List of automobiles known for negative reception

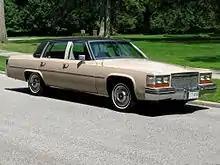
A Cadillac Sedan DeVille, one of the models offered with the V8-6-4 engine.

For the 1981 model year only, Cadillac offered a feature on its V8 engine called the V8-6-4. On this engine, up to four cylinders could be deactivated while cruising to save fuel. However, the system suffered from numerous drivability issues as the computer technology at the time could not deactivate/reactivate the cylinders fast enough. Many owners got fed up with the engine's poor performance and had the system disabled by mechanics. Including the engine in "Automotive Atrocities! The Cars We Love to Hate", Eric Peters called the V8-6-4 "one of the best ideas gone horribly wrong to ever reach production" and it was "the last thing a by-now-reeling Cadillac needed on top of the still-festering diesel imbroglio."